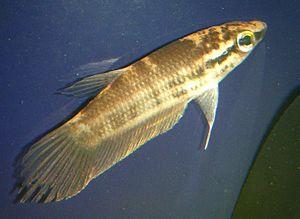
Betta pugnax
Betta pugnax est une espèce de poissons d'eau douce de la famille des Osphronemidae. Cette espèce appartient au groupe des Betta pugnax, qui regroupe quatre espèces de poissons : Betta enisae, Betta pulchra, Betta prima et donc Betta pugnax.